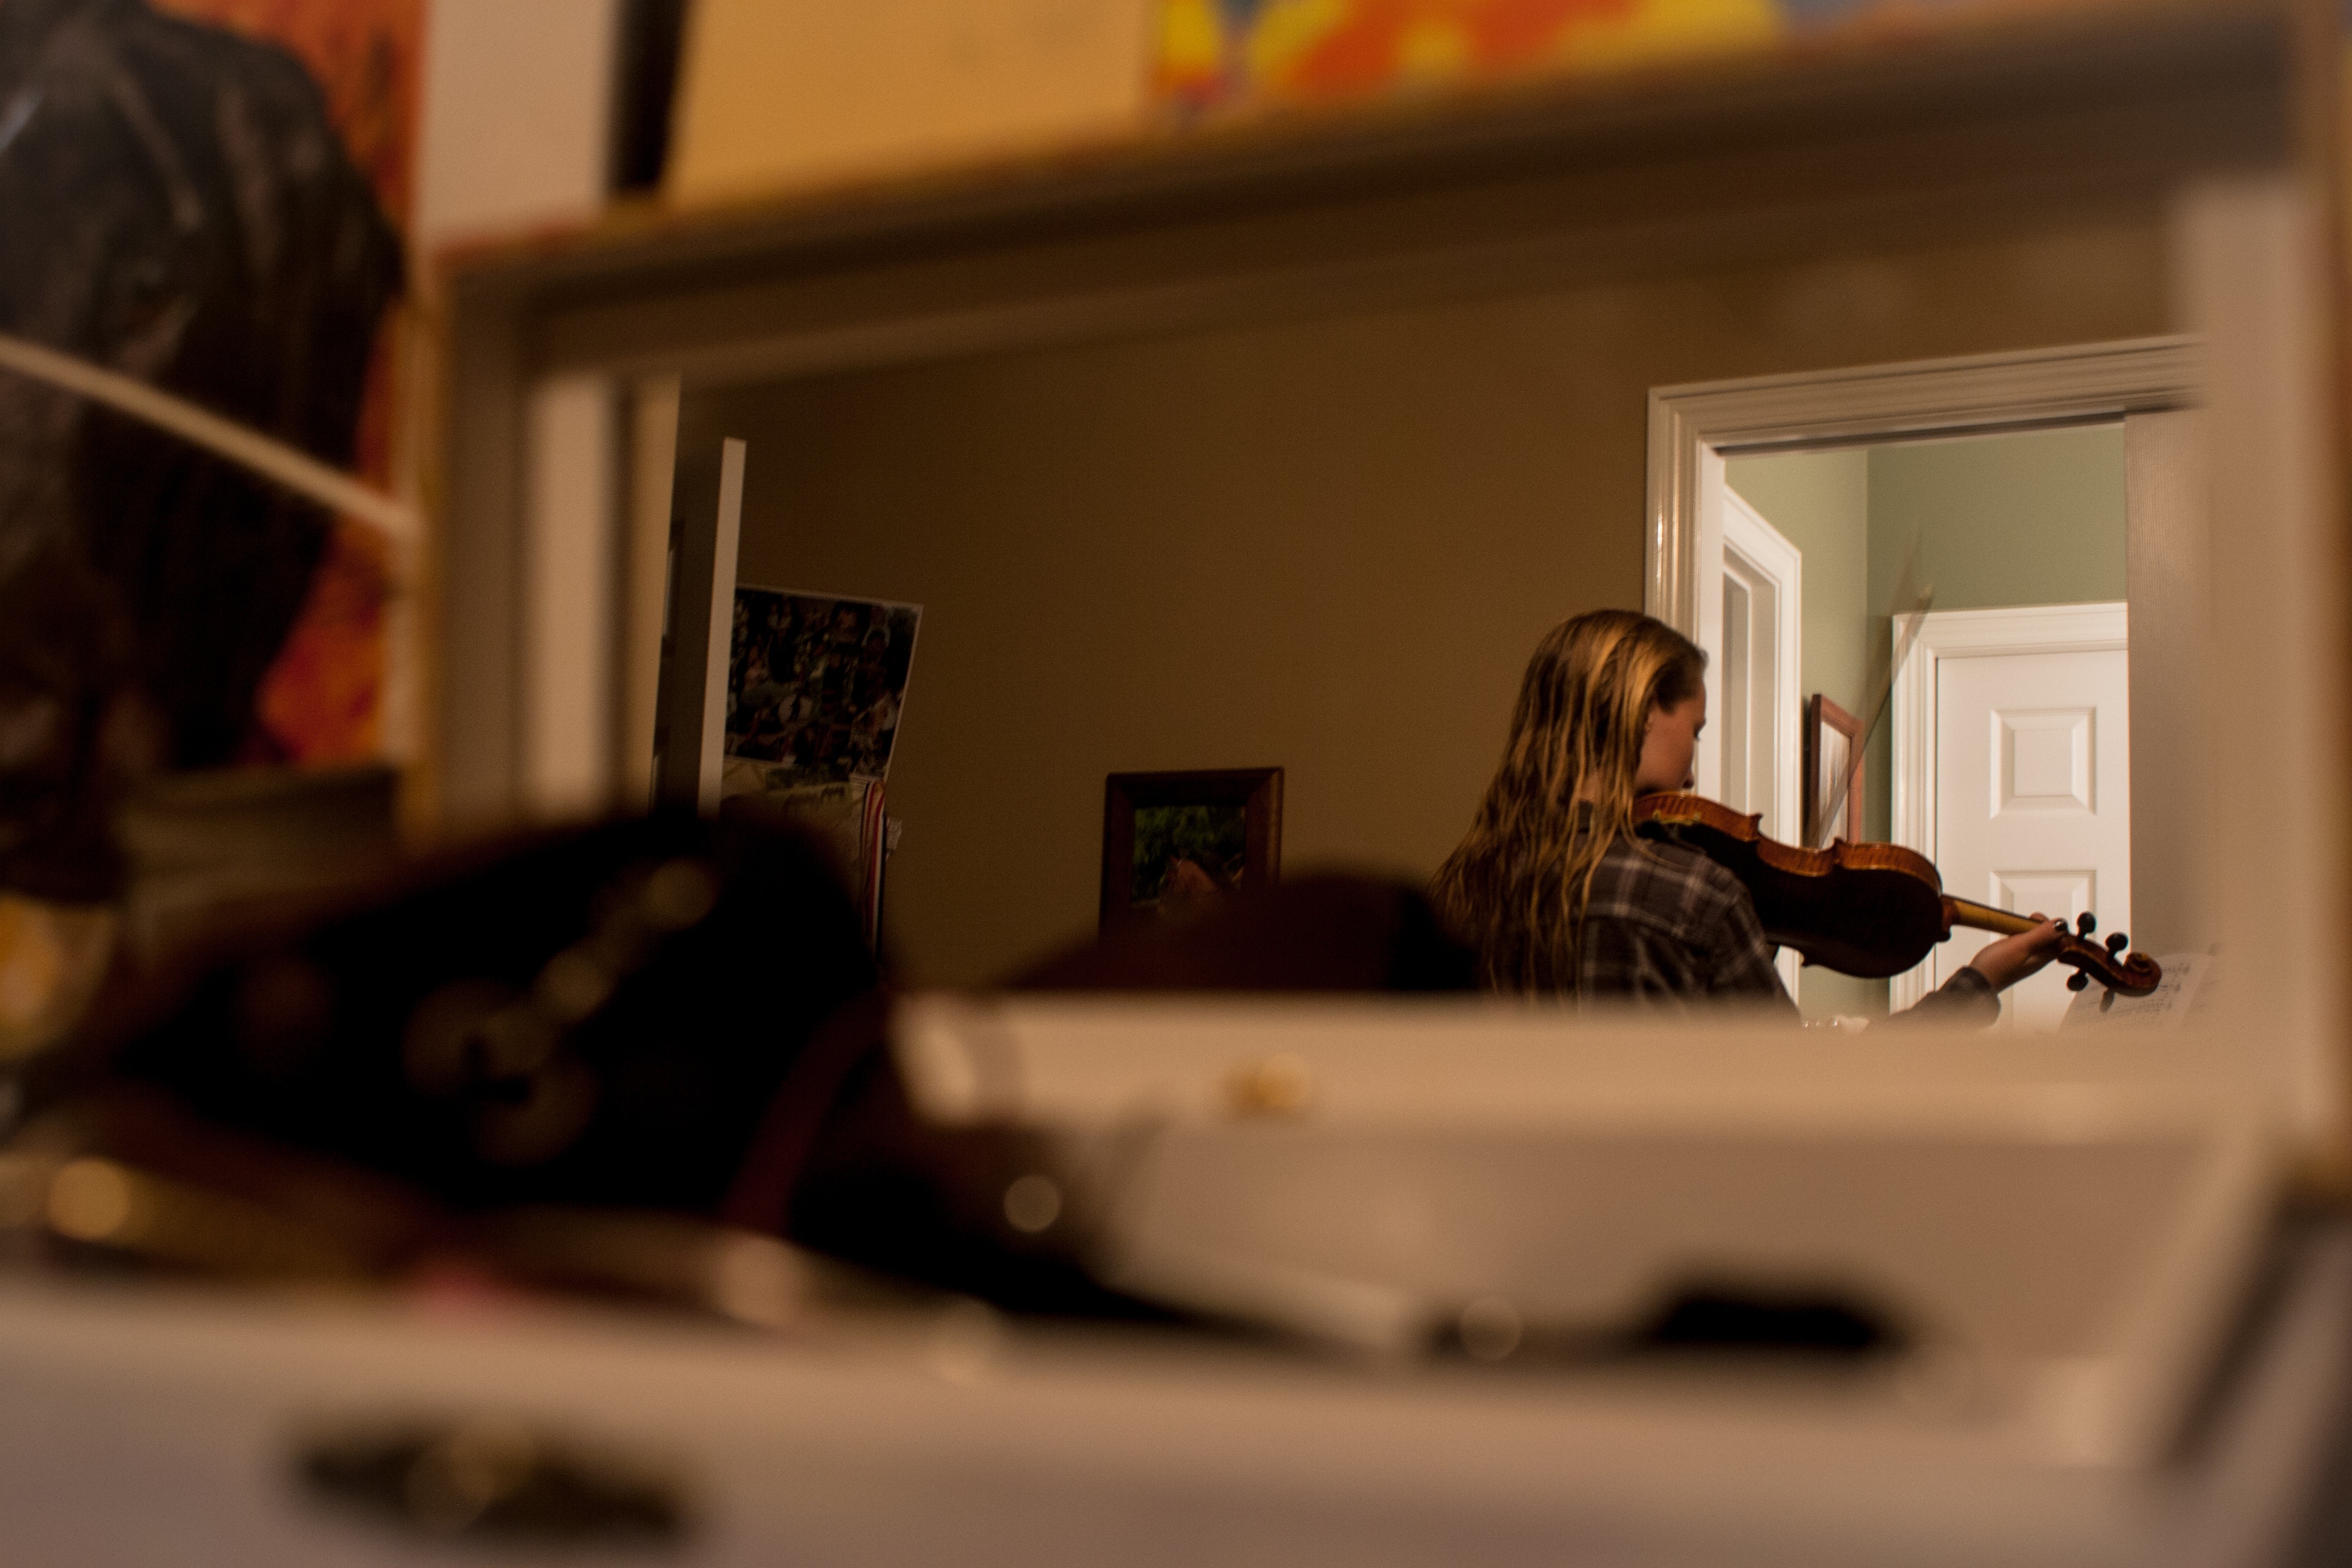
home, living room, room, interior design, design